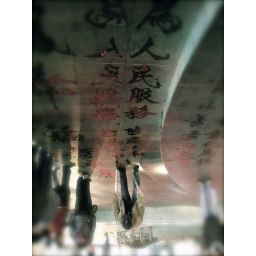
he writes with water on the street of Beijing. Double-handed. Strong conviction shown in his words